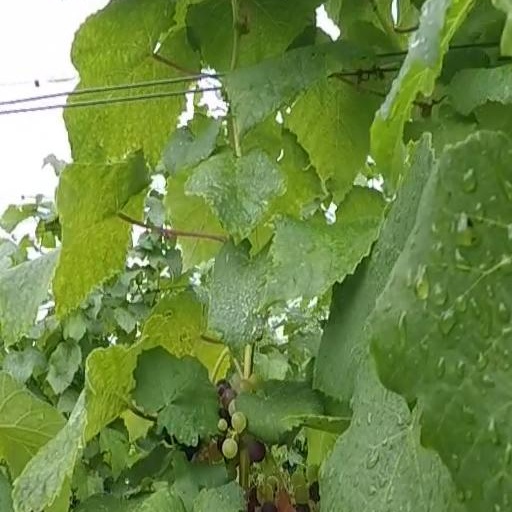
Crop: grape